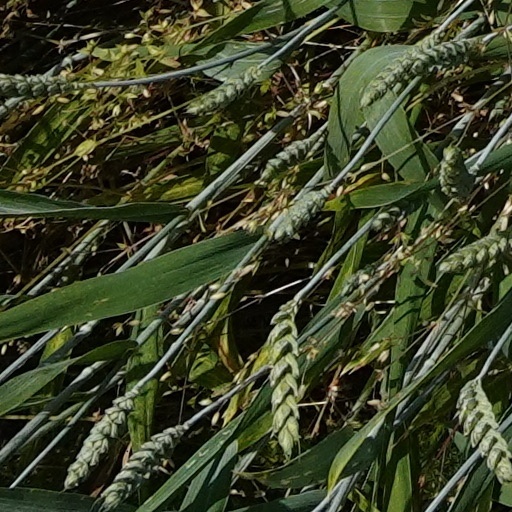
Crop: wheat